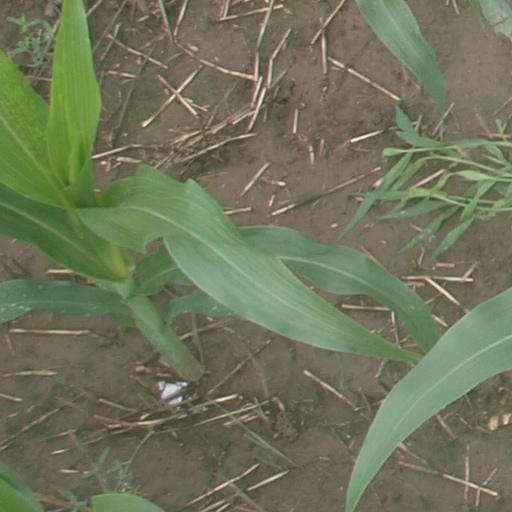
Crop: maize; corn